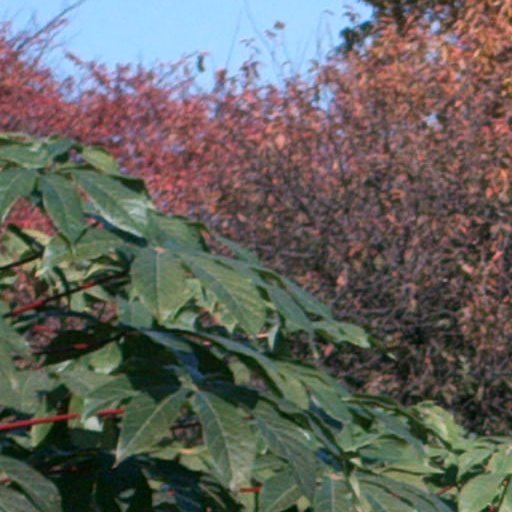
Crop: cassava